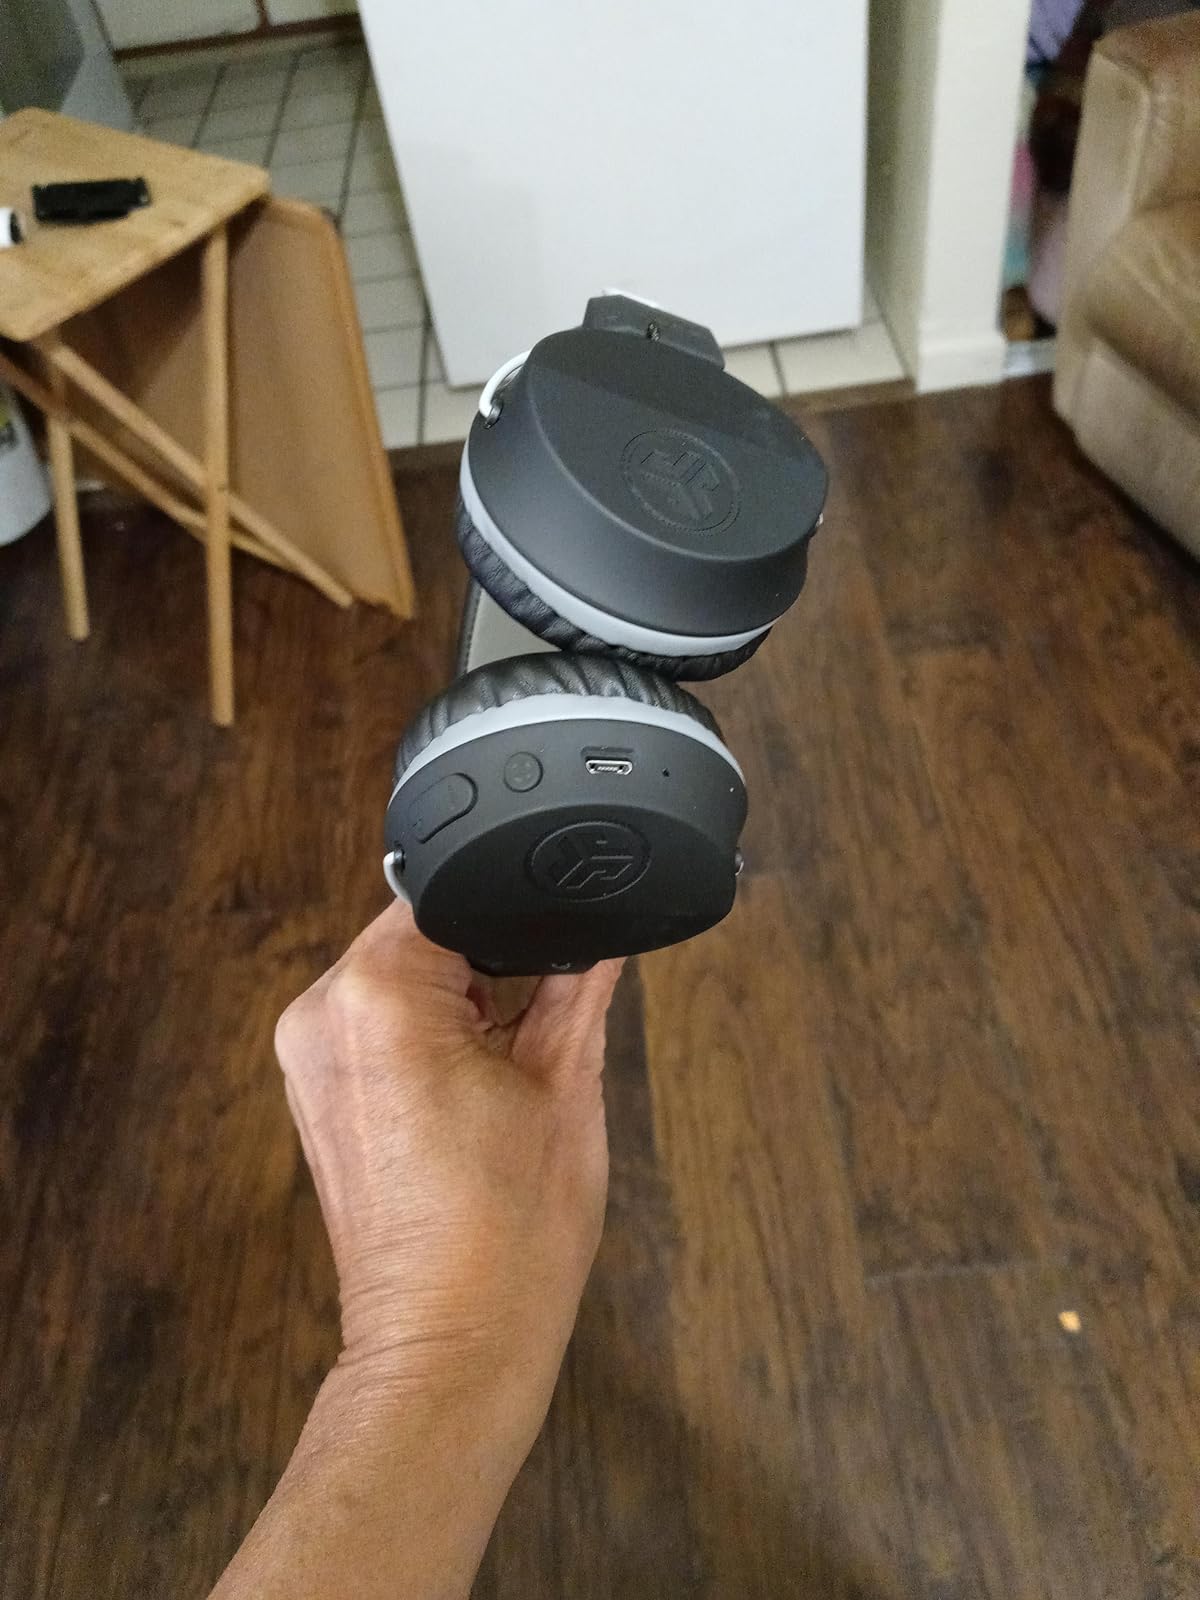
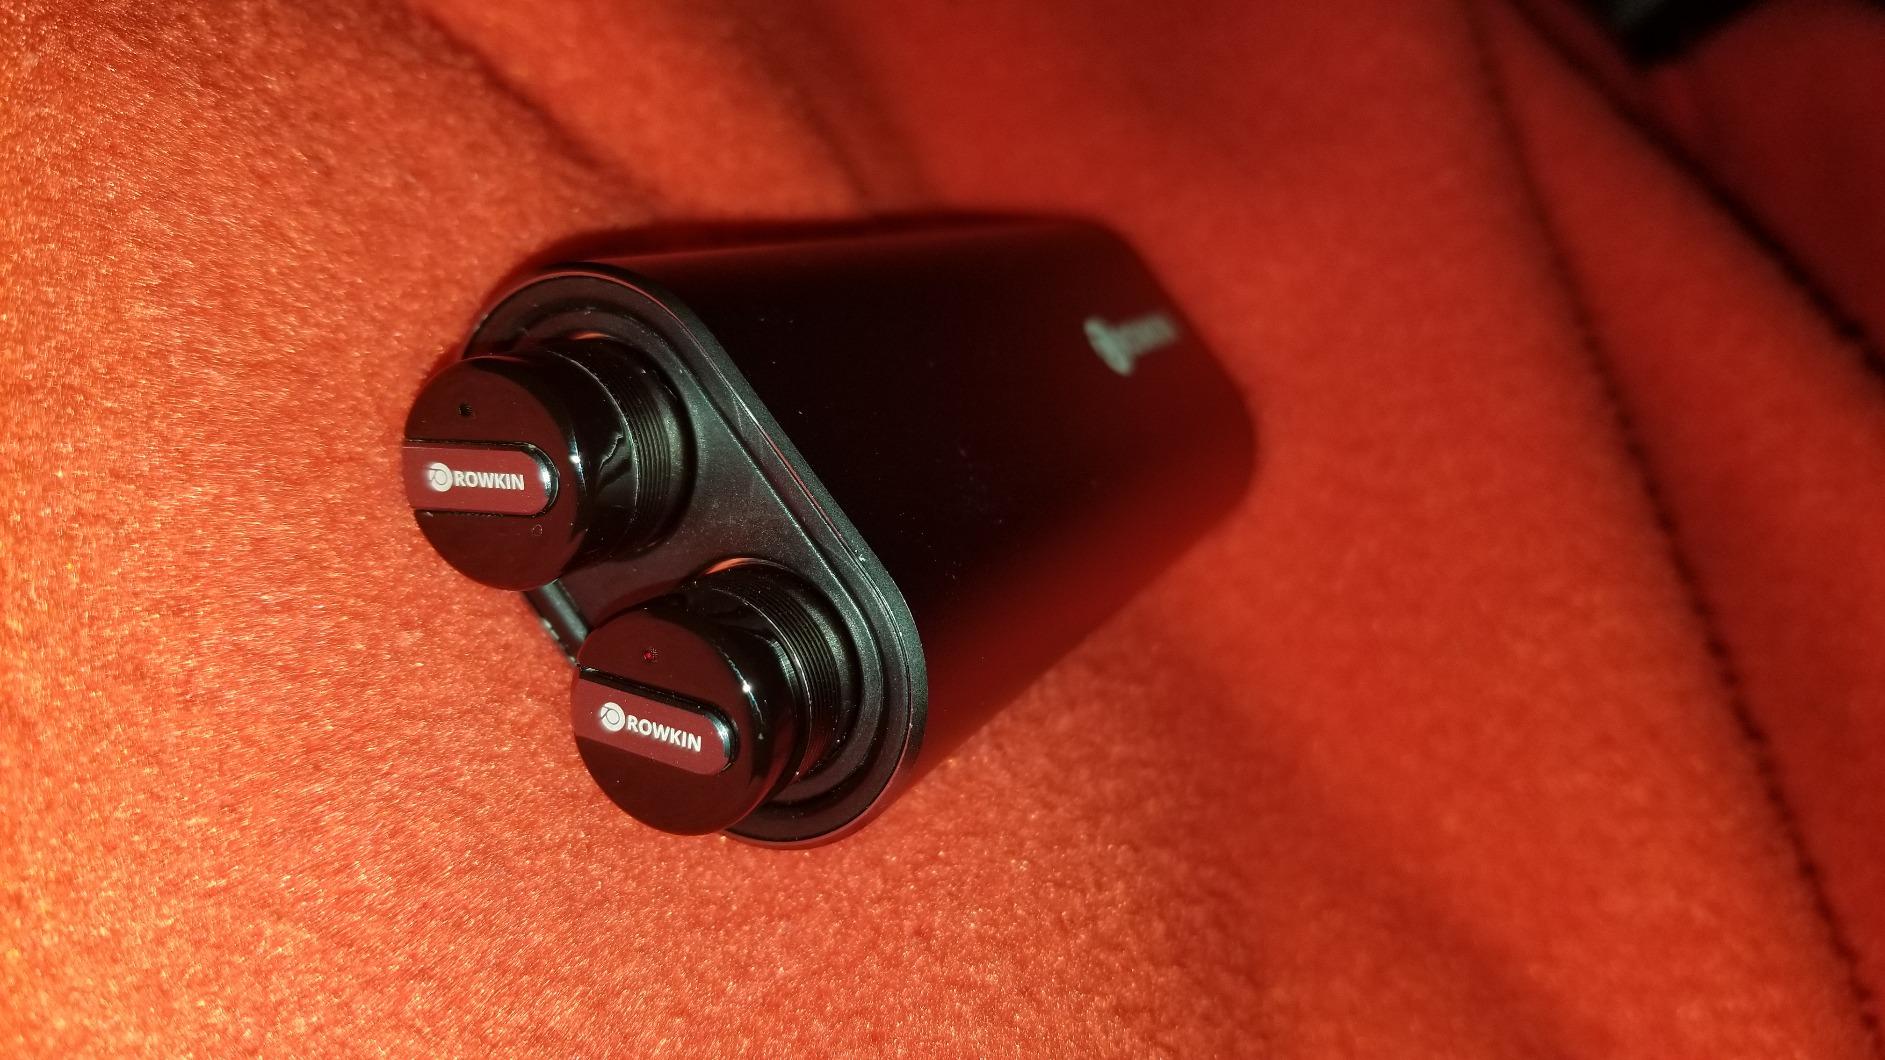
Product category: headphones
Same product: no